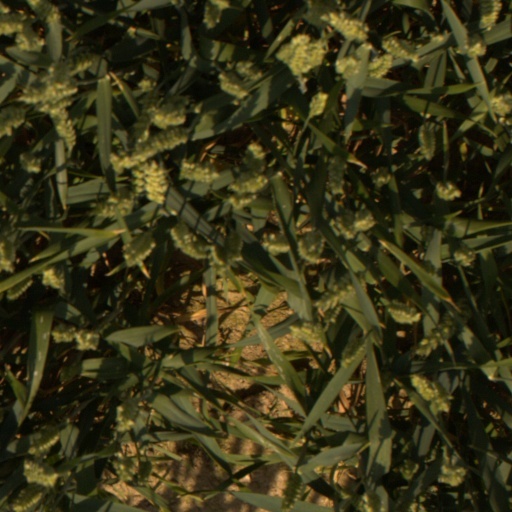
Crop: wheat